Family Christian Stores

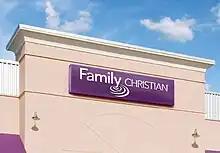
Family Christian Branding

Family Christian (formerly called Zondervan Book Store, Family Book Stores, and Family Christian Stores), headquartered in Grand Rapids, Michigan is a Christian themed web retailer. Originally a retail chain, by 2008, it was the world's largest Christian focused retailer. In 2013, the chain transitioned to a non-profit before filing for bankruptcy in 2015, closing all stores in 2017 and returning as a web retailer in 2019.